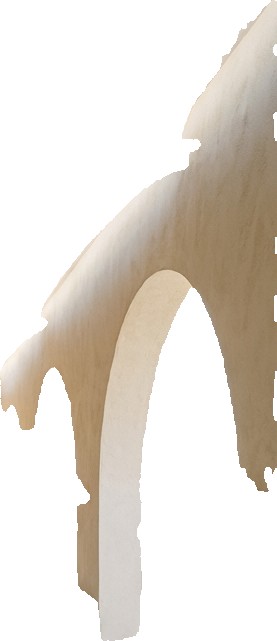
Surface category: wall